Delta-S

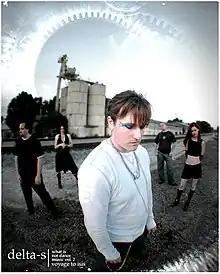
Promotional image for Delta-S second album, "Voyage to Isis". From left to right: Lucien, Nicki Tedesco, Lyte, Tony Bandos, DJ Amanda Jones.

Delta-S is a Christian industrial/progressive trance band formed in Camarillo, California, United States in 1995. Band members currently include Lyte, who writes and produces a bulk of the work, and Lucien, who tests the material's emotional value and authenticity.